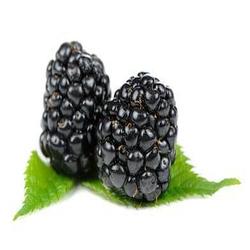
Label: Blackberry